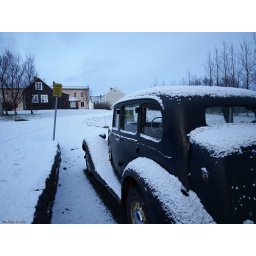
Old Car at Arbaer Museum. He is by the litle car workshop, fasing an old road sign.